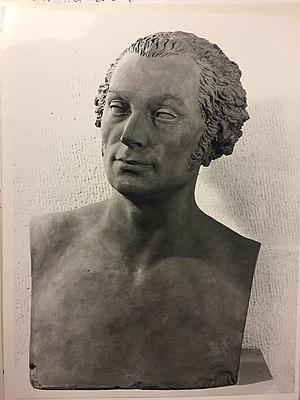
Ce buste en terre cuite a été réalisé par Alexandre Lenoir entre 1797 et 1798.
Claude Michallon est un sculpteur français, né à Lyon en janvier 1752 et mort à Paris le 17 septembre 1799.